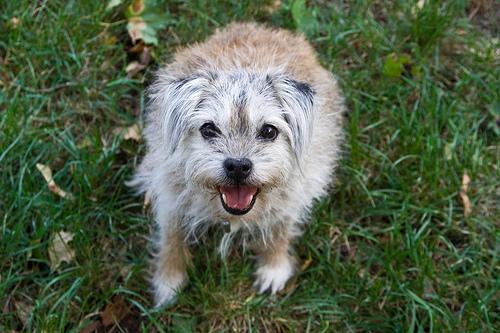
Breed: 206-n000007-Border_terrier